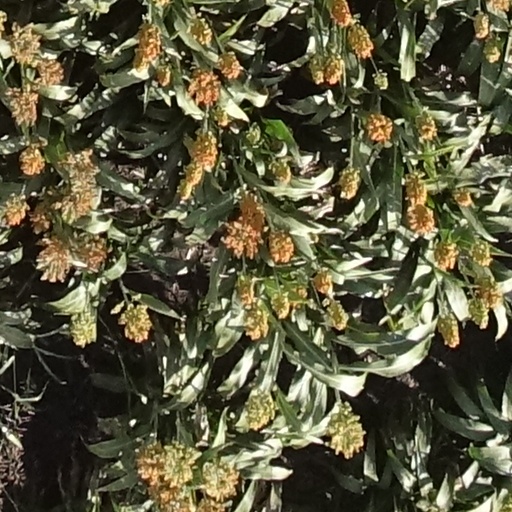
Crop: sorghum